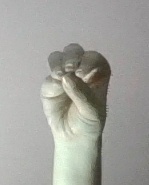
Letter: ha